Transport in Copenhagen

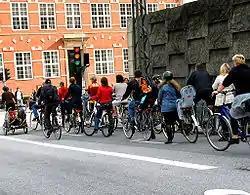
Cycling to work

Copenhagen is known as one of the most bicycle-friendly cities in the world. Every day 1.1 million km are bicycled in Copenhagen. 45% of all citizens commute to work, school or university by bicycle and it is municipal policy that this number should have gone up to 40% by 2012 and to 50% in 2015. The city's bicycle paths and cycle tracks are extensive and well used. Bicycle paths are often separated from the main traffic lanes and sometimes have their own signal systems, giving the cyclists a lead of a couple of seconds to accelerate.